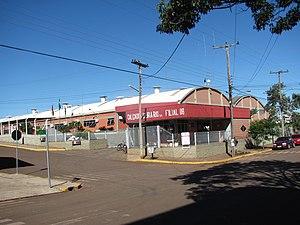
Le Rio Grande do Sul est le plus méridional des 27 États de la république fédérative du Brésil. Il est séparé de l'État de Santa Catarina par le rio Mampituba, est bordé à l'est par l'océan Atlantique et est frontalier avec l'Argentine et l'Uruguay. Sa capitale est Porto Alegre.